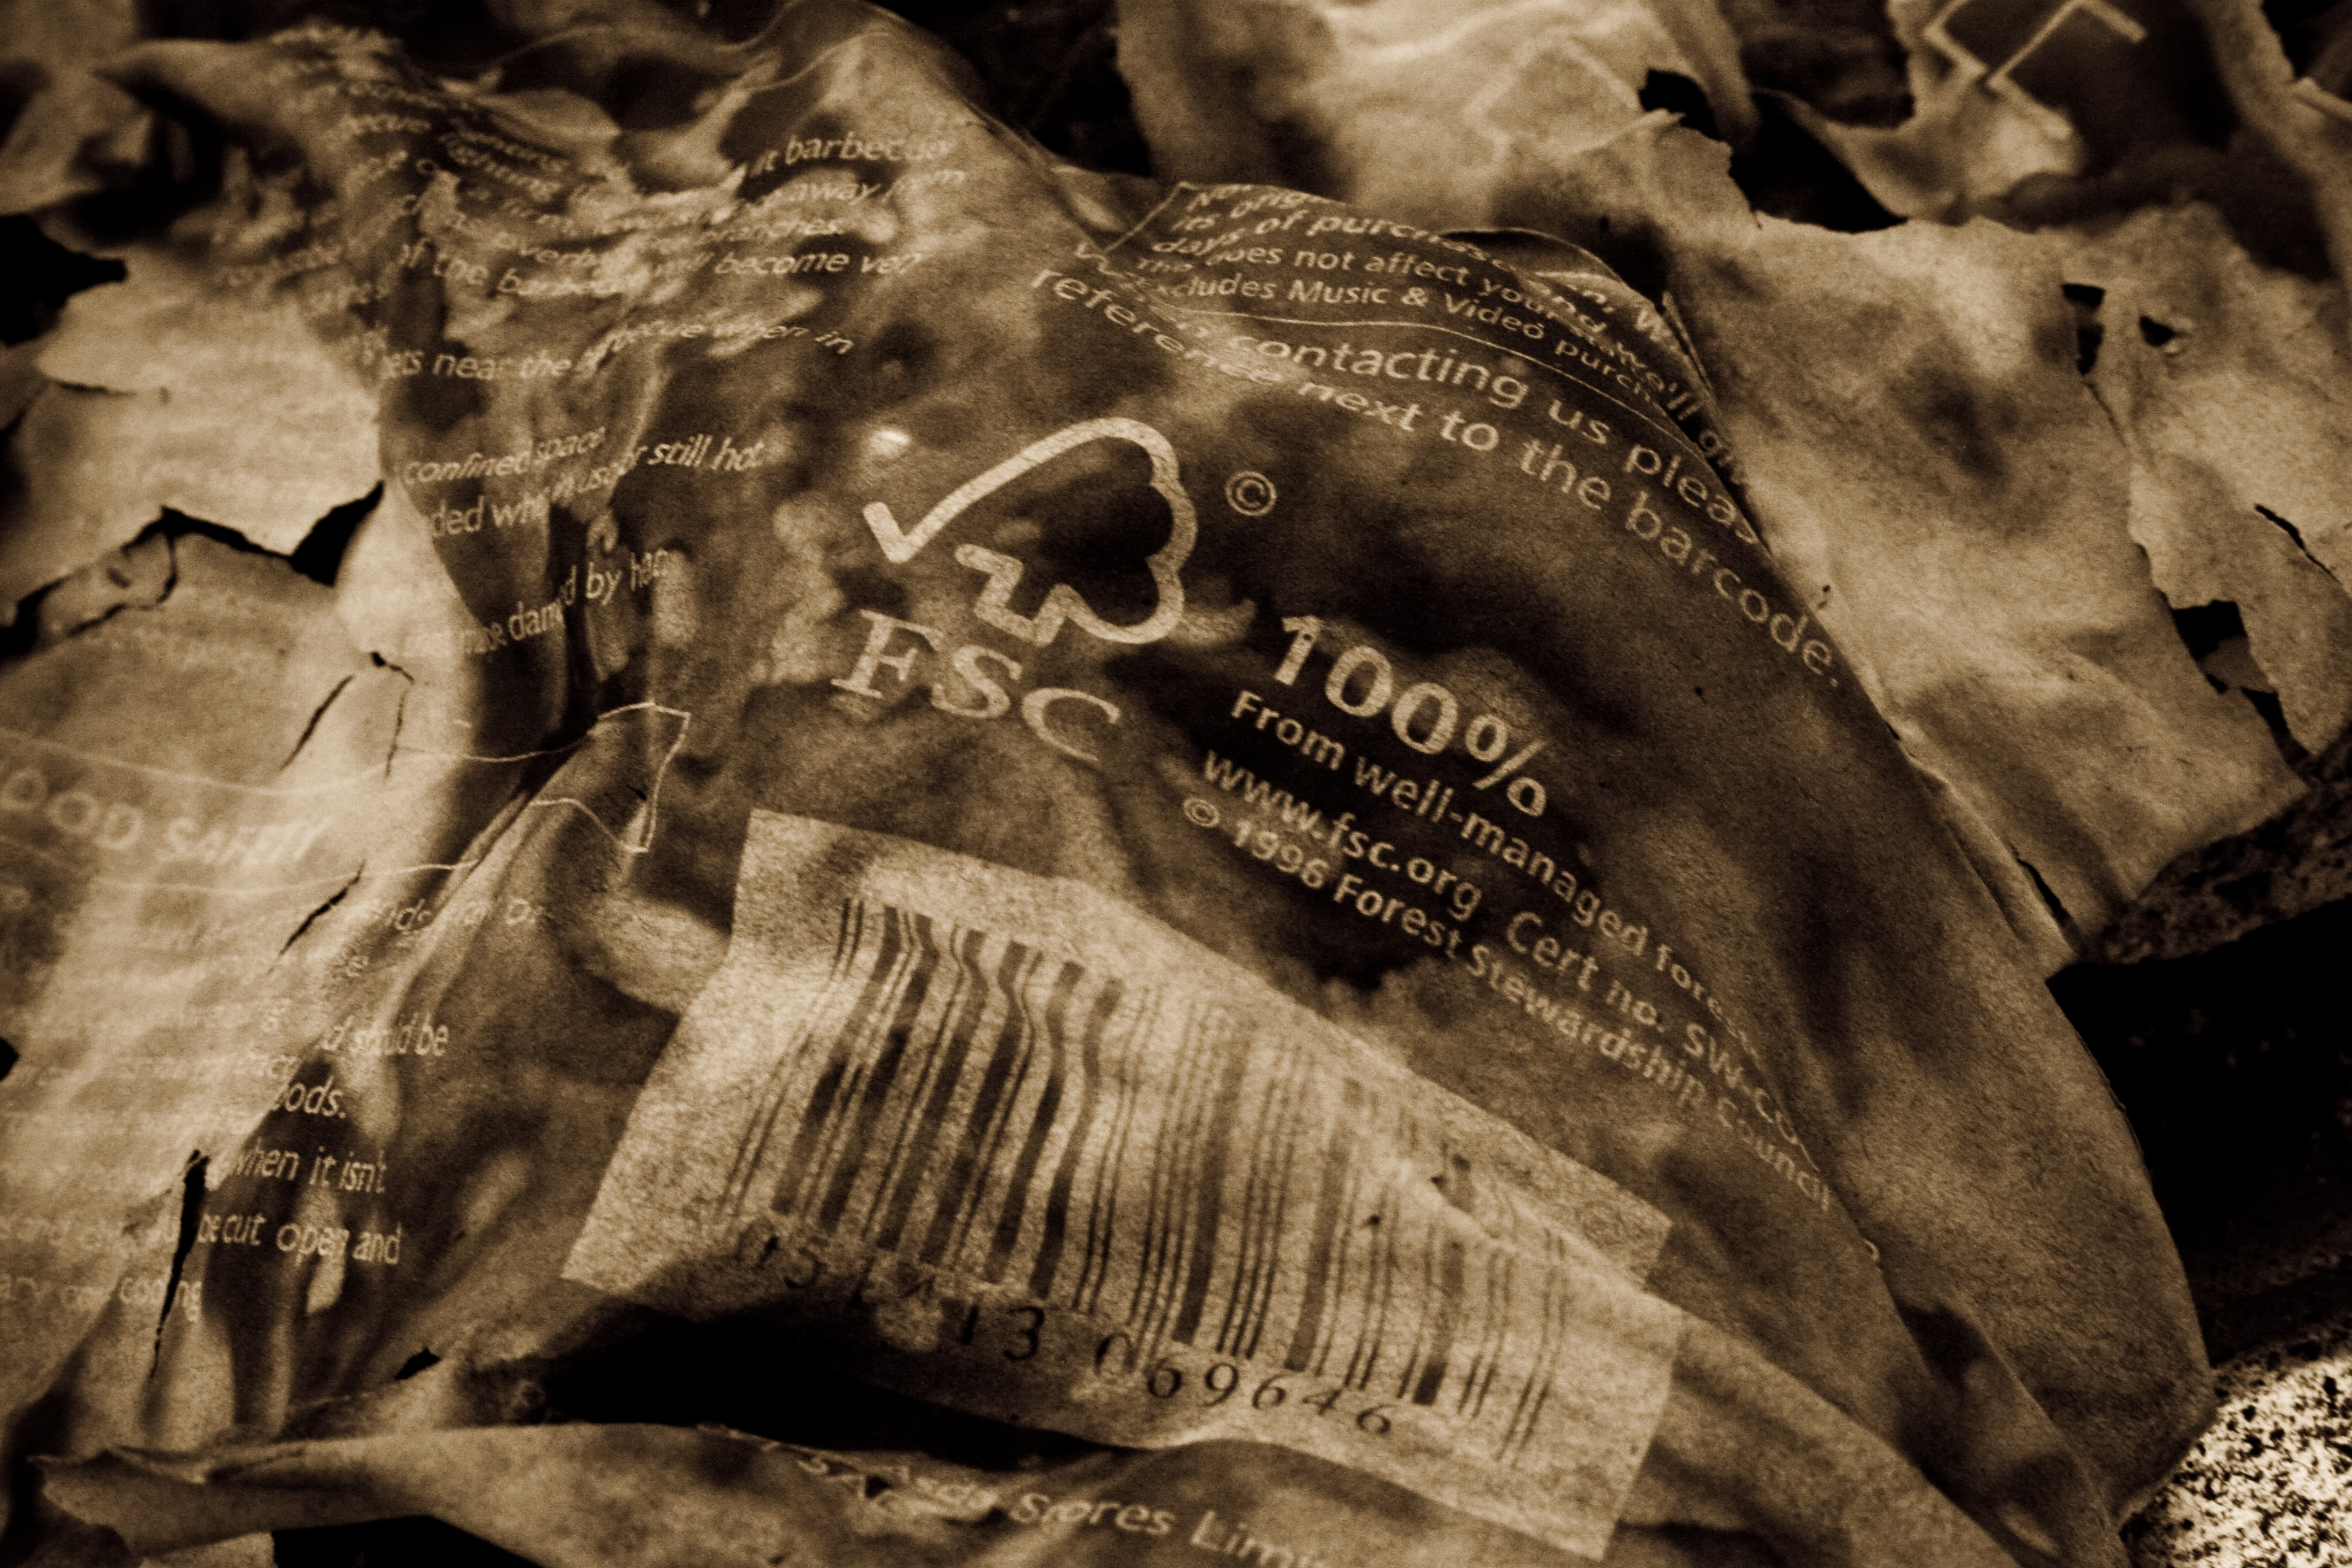
rock, number, statue, macro, monochrome, ash, paper, skull, burn, sculpture, art, geology, charcoal, temple, 100, carving, burned, mythology, serial, fsc, serialnumner, ancient history